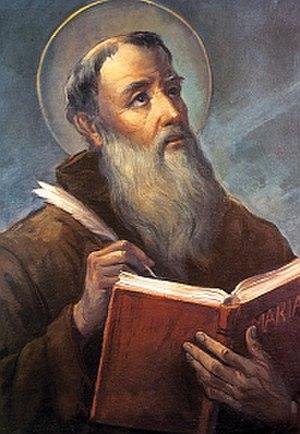
Cette liste de saints concerne les saints et les bienheureux, reconnus comme tels par l'Église catholique, ayant vécu au XVIIᵉ siècle.
Jules Rossi dit Laurent de Brindisi était un capucin italien de la fin du XVIᵉ et du début du XVIIᵉ siècle, reconnu saint par l'Église catholique, qui fut proclamé Docteur de l'Église par le pape Jean XXIII en 1959, à l'occasion du 400ᵉ anniversaire de sa naissance. Il est fêté le 22 juillet à Lisbonne et le 21 juillet ailleurs.
Au cours de son pontificat, le pape Léon XIII à procédé aux canonisations suivantes :